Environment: real
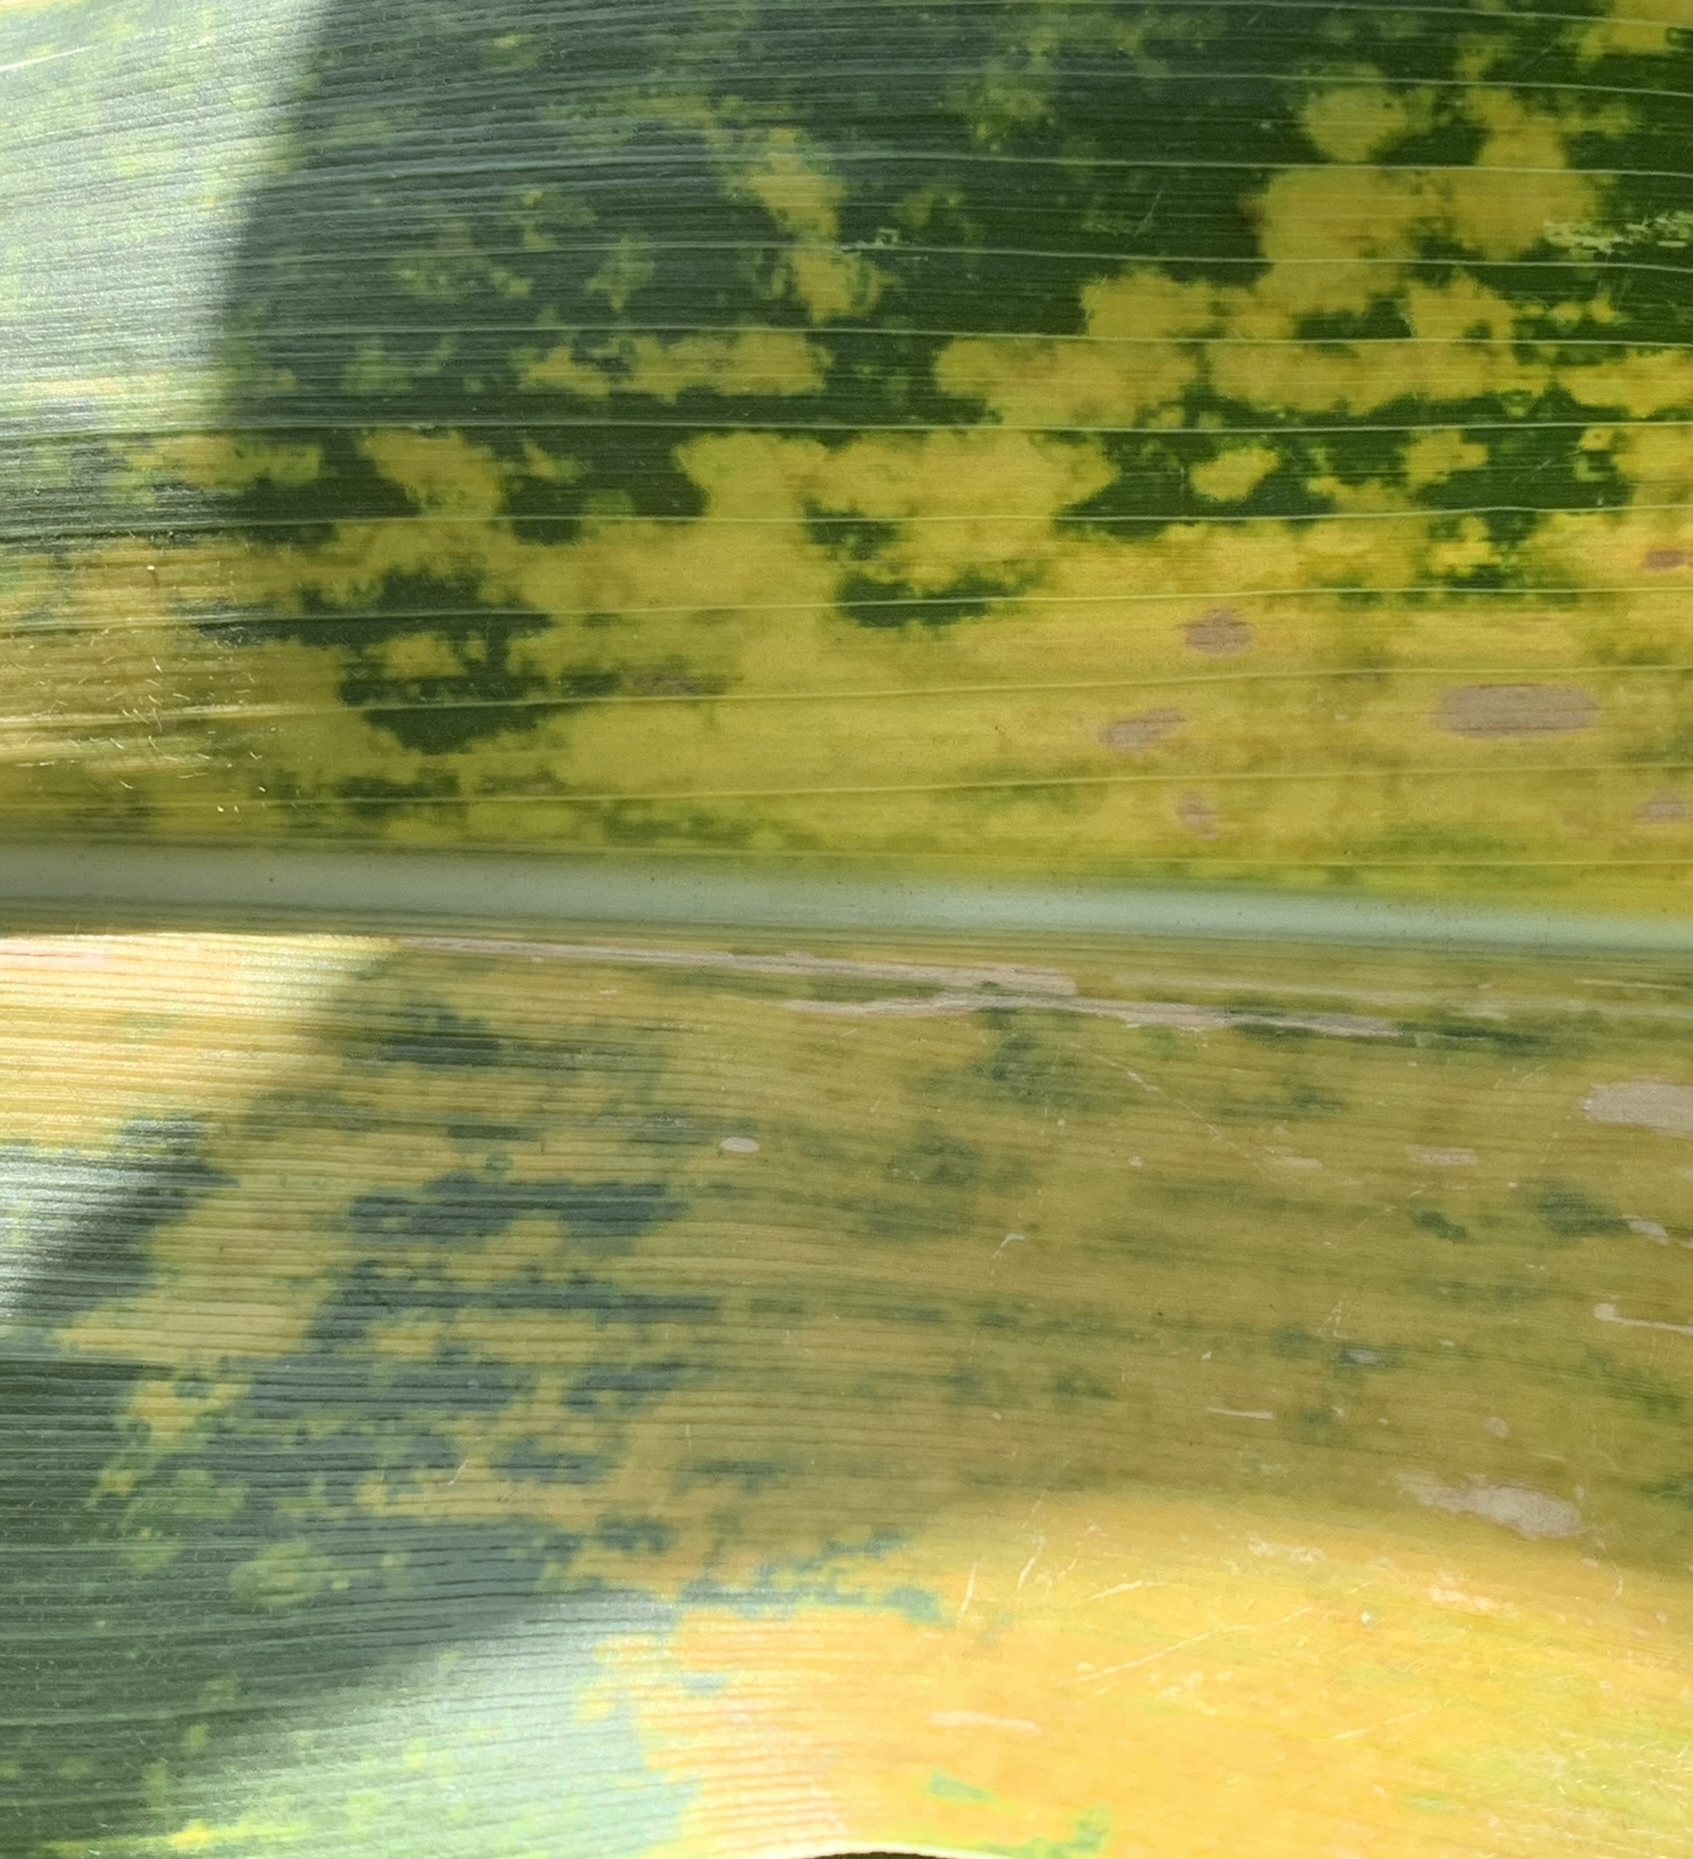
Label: lethal_necrosis